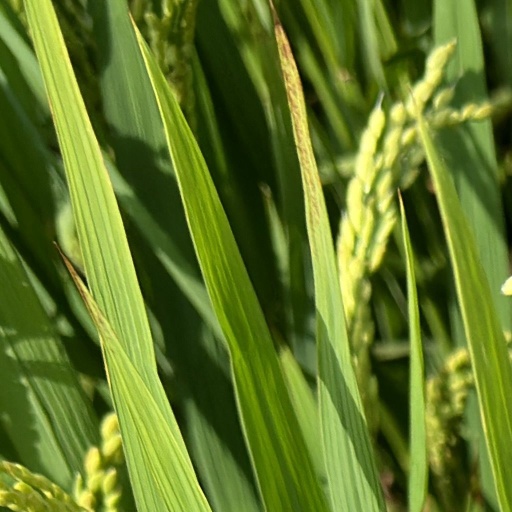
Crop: rice